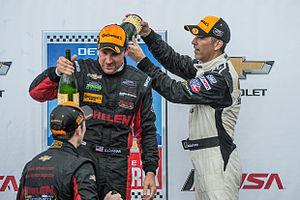
Eric Curran est un pilote automobile américain qui participe au championnat WeatherTech United SportsCar Championship pour Whelen Engineering Racing avec son co-pilote Felipe Nasr. Il a rejoint l'écurie Whelen Engineering Racing en 2007 et a remporté 3 victoires et 4 pôles positions dans le championnat Rolex Sports Car Series. En WeatherTech United SportsCar Championship, Eric Curran, et son ancien coéquipier Dane Cameron, ont remporté leur première victoire, la Chevrolet Sports Car Classic, dans une Coyote Corvette DP le 30 mai 2015. Il a depuis remporté le championnat WeatherTech United SportsCar Championship en 2016 et en 2018.